Petrofina

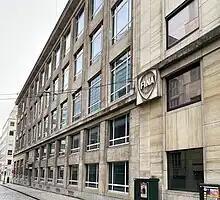
Fina logo on the company's former head office in Brussels

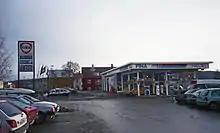
A Fina petrol station in Trondheim, Norway in 1998.

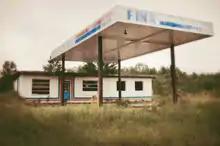
A closed Fina petrol station in Florida, US.

Petrofina was a Belgian oil company. It merged with Total in 1999 to form TotalFina, which after subsequent mergers has changed its name back to Total. In the United States, Fina's former refining and marketing operations are now owned by Delek US.